Pak Kung Au (Islands)

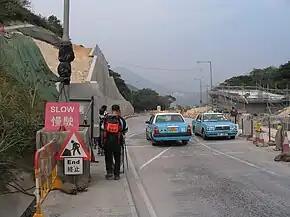
Tung Chung Road near Pak Kung Au in 2007.

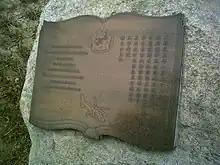
Plaque in memory of the B-HRX crash.

Pak Kung Au, also known as Tung Chung Gap, Tung Chung Au, is a mountain pass along Tung Chung Road on Lantau Island, Hong Kong.